Diego Laxalt

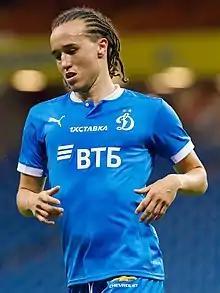
Laxalt with Dynamo Moscow in 2021

Diego Sebastián Laxalt Suárez (born 7 February 1993) is a Uruguayan professional footballer who plays as a defensive midfielder for Russian Premier League club Dynamo Moscow and the Uruguay national team. For the most of his career, he played in the left-back position. He is a youth product of Defensor Sporting, having passed through the youth ranks in July 2012.